Lyceum Theatre (Broadway)

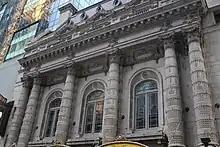
Colonnade

Above the entrance, the 45th Street elevation contains a colonnade of three bays. The bays are delineated by a pair of neoclassical fluted columns at each end, as well as two single columns in the center. Each column contains fluting, bands with foliate ornament, and ornate capitals. Within each bay is a French window with a three-centered arched surround. There were also statues within each bay, which have since been removed. A frieze runs above the windows, containing six stone faces that signify both comedy and tragedy. An entablature runs above the columns. The three bays are flanked by a pair of outer pavilions that have no ornament at all. The colonnade and marquee were particularly intended to attract a "more cultured audience" than similar theaters.